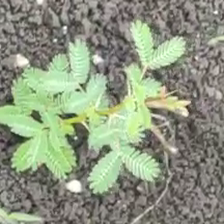
Weed species: Dwarf_cassia_(Chamaecrista pumila)